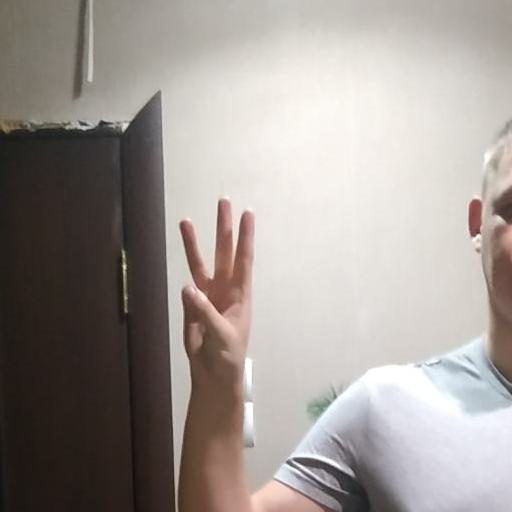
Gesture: three